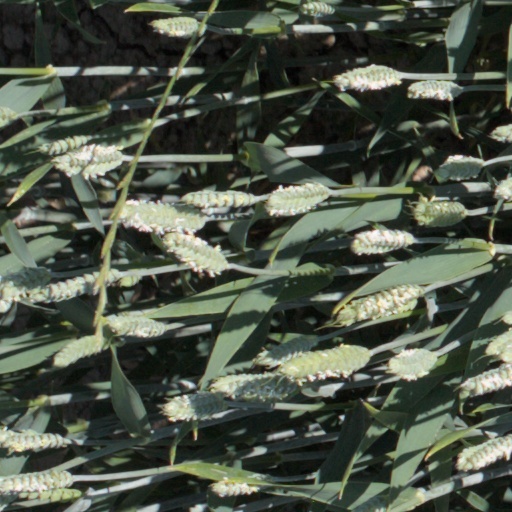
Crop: wheat